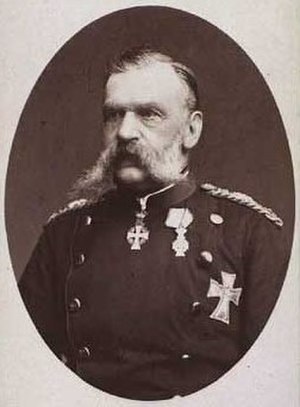
Poul Egede Glahn
Poul Egede Glahn